William Gregg (industrialist)

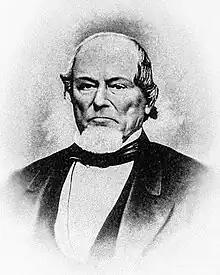
Undated portrait of Gregg

William Gregg (February 2, 1800 – September 12, 1867) was an ardent advocate of industrialization in the antebellum Southern United States and the founder of the Graniteville Mill, the largest textile mill in South Carolina during the antebellum period. Gregg was a revolutionary figure in the textile industry. His practice of having his employees live in company-owned homes became common.